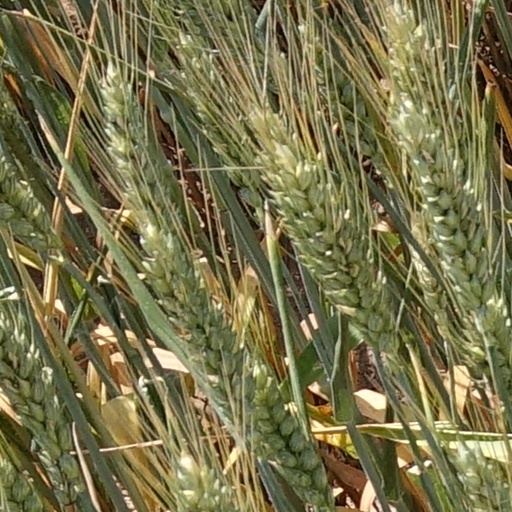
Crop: wheat